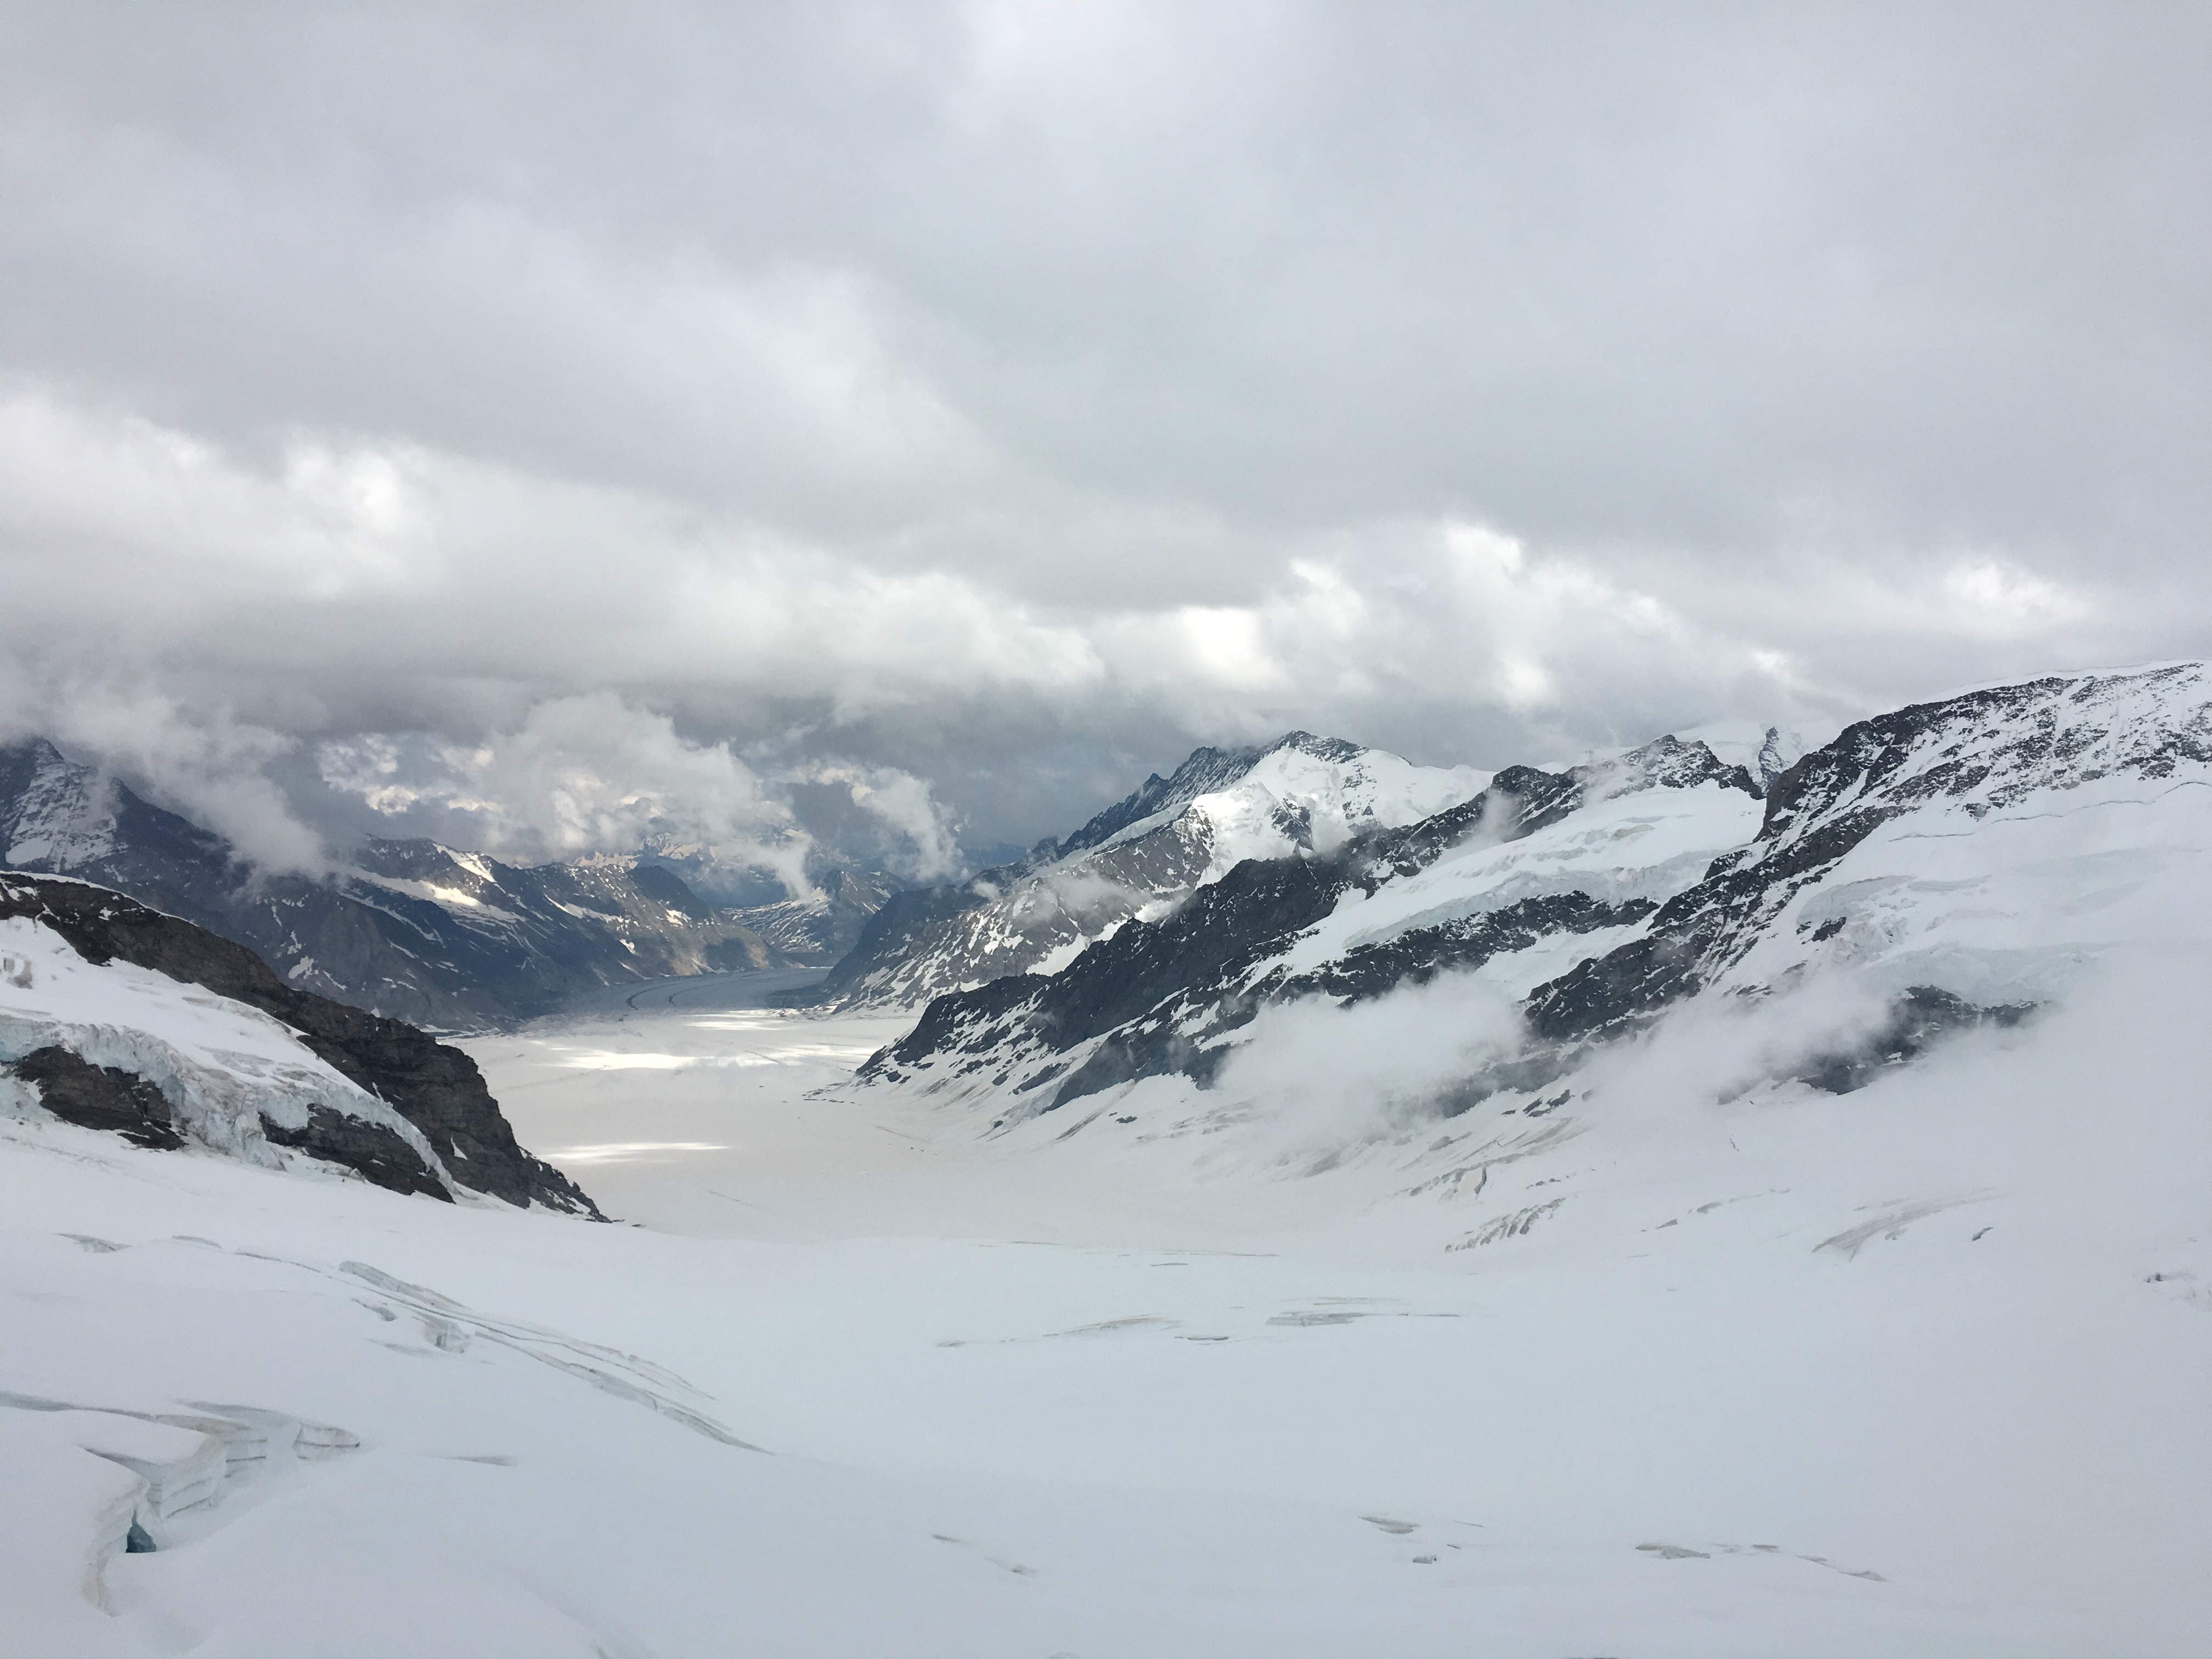
landscape, nature, mountain, snow, winter, cloud, cloudy, valley, mountain range, weather, snowy, snowcapped, season, ridge, summit, clouds, mountains, alps, fell, piste, rocky mountains, landform, ski touring, mountain pass, ski mountaineering, geographical feature, mountainous landforms, geological phenomenon